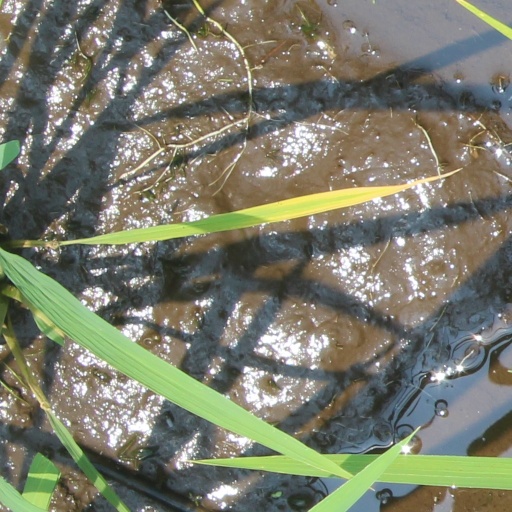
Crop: rice